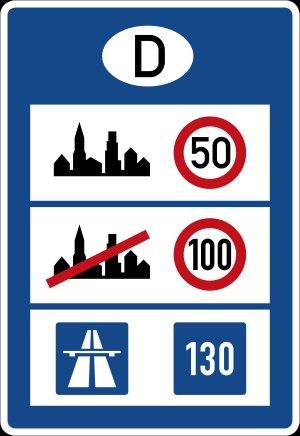
Selon les accords internationaux, les véhicules allemands qui se rendent à l'étranger portent la lettre D, pour Deutschland.